Centum Prata

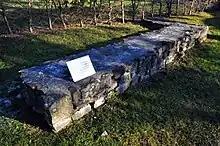
Cemetery of the St. Ursula chapel

The Forum at the present "Meienbergstrasse" lane hosted on its eastern side ("Rütistrasse") a stone with two distinctive front pillars. The forum was accessible by a wide staircase and by a double door to the main room. The foundations are preserved, as well as the pivots of the door leaf and the locking hole. Due to its central location and the front pillars, the building may also interpreted as a temple. The front of the large square was completed by symmetrical lateral walls. To the west of the plant, there was another stone building with columns, maybe uses as a "Curia" or temple.